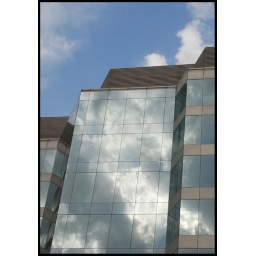
&lt;b&gt;Barcelona (Catalonia).&lt;/b&gt;I really like the reflections of dark clouds on the building, under what looks like a clear blue almost-cloudless sky.